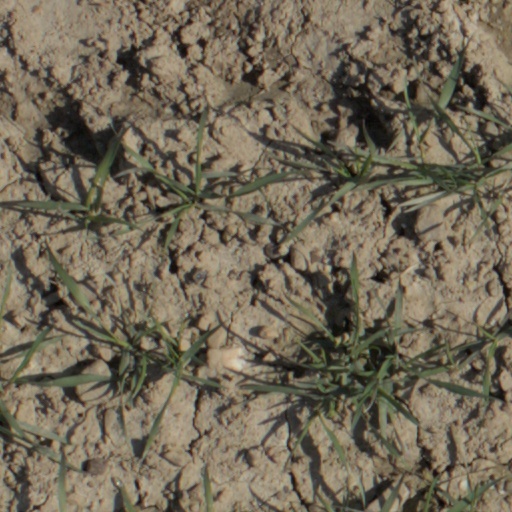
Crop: wheat